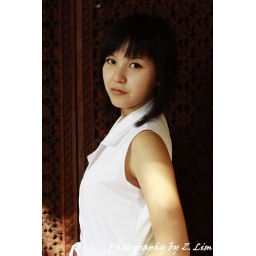
Asian girl in white dress